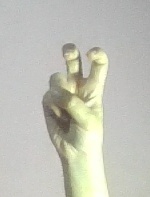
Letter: toot